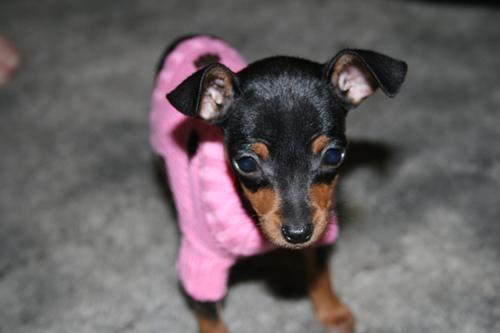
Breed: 561-n000127-miniature_pinscher